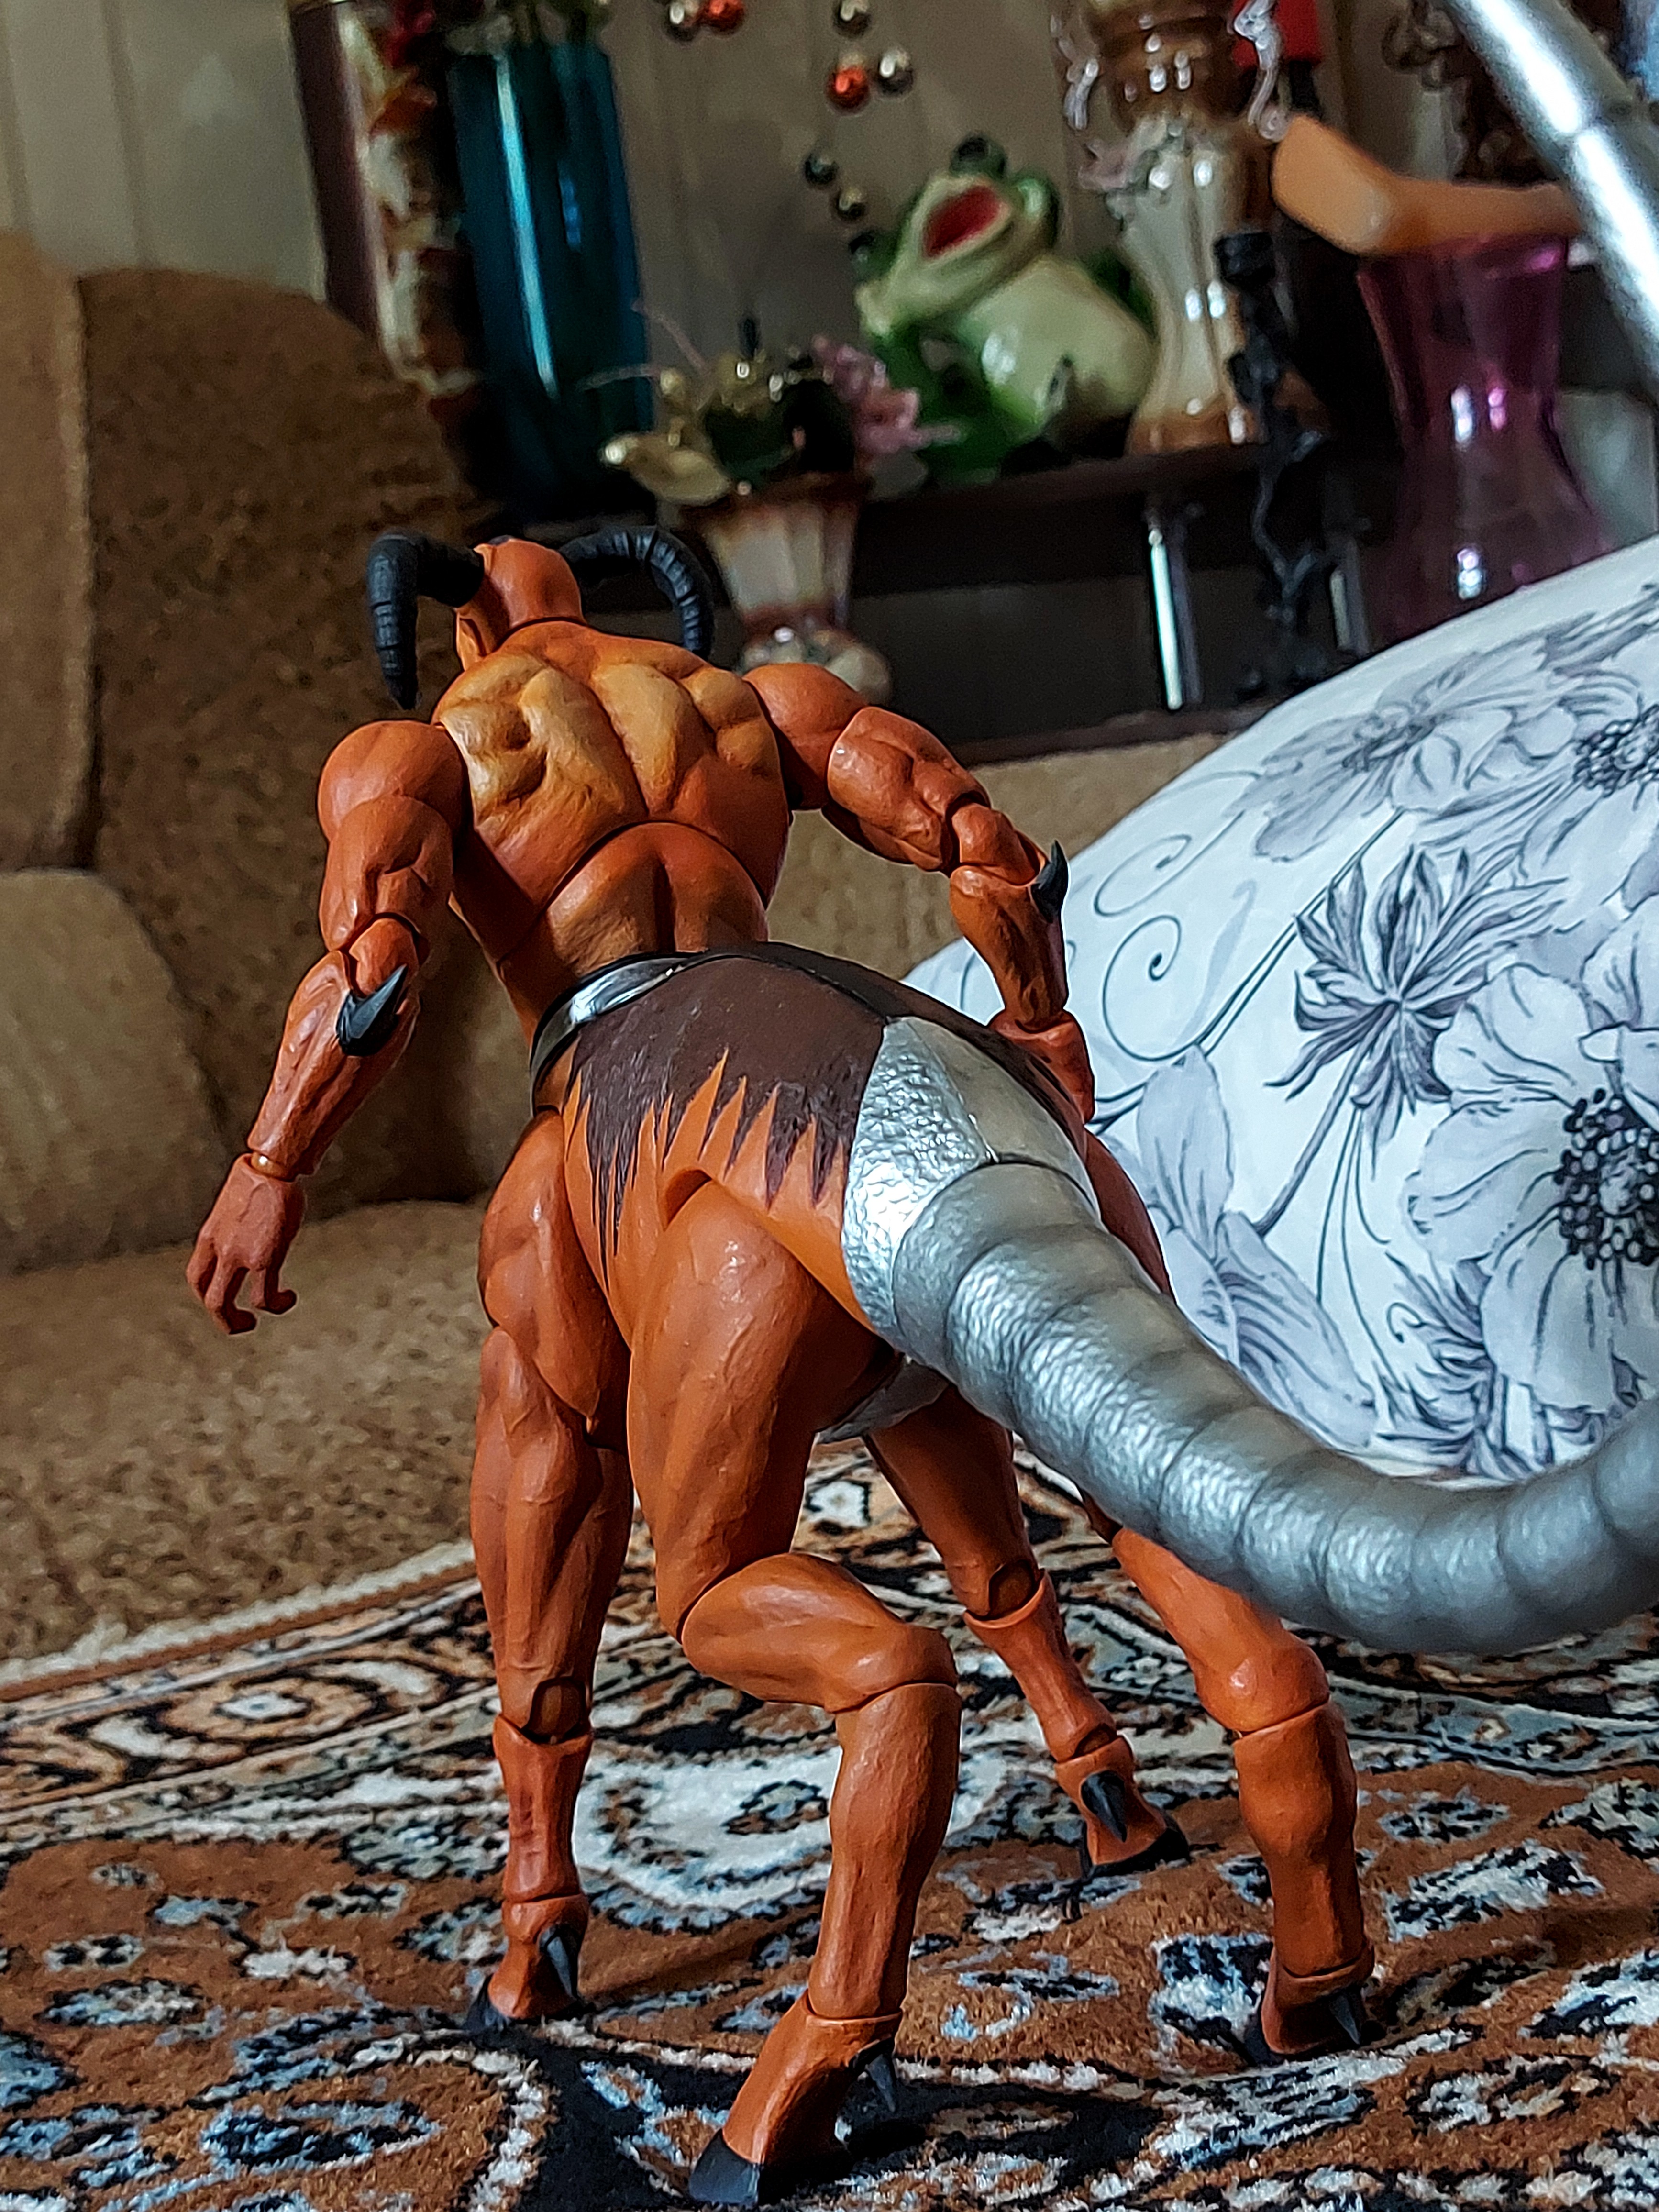
Shokan, storm, collectibles, warrior, fighter, action, figure, blue, thigh, chest, Barechested, human leg, barefoot, art, event, fictional character, foot, sitting, eyewear, fun, tattoo, entertainment, pattern, flesh, flooring, performing arts, toy, underpants, street, abdomen, visual arts, fiction, road, performance art, illustration, festival, undergarment